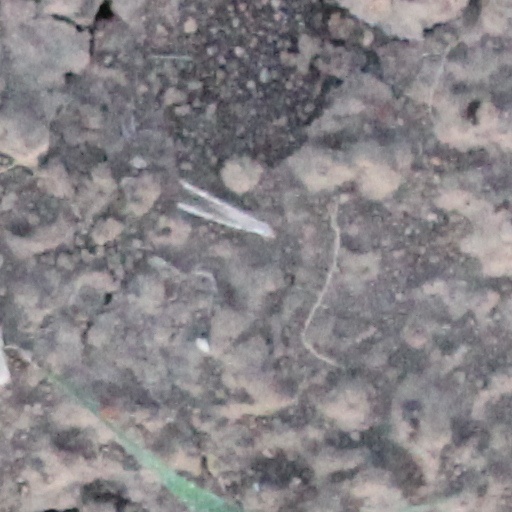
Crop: wheat